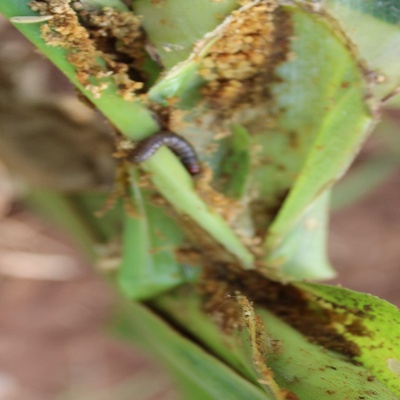
Crop: Maize
Condition: fall armyworm